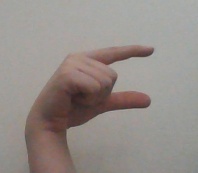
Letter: dal